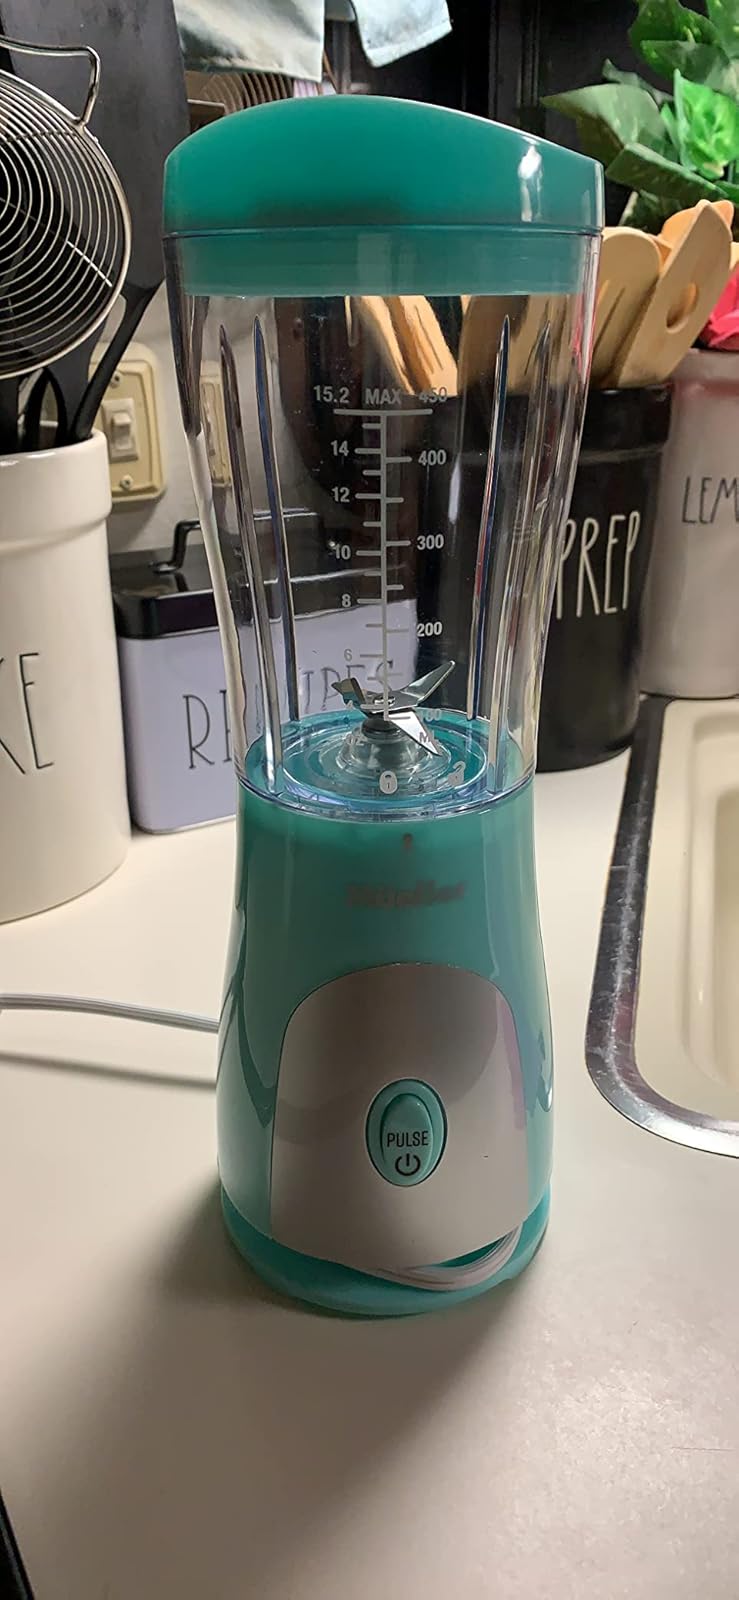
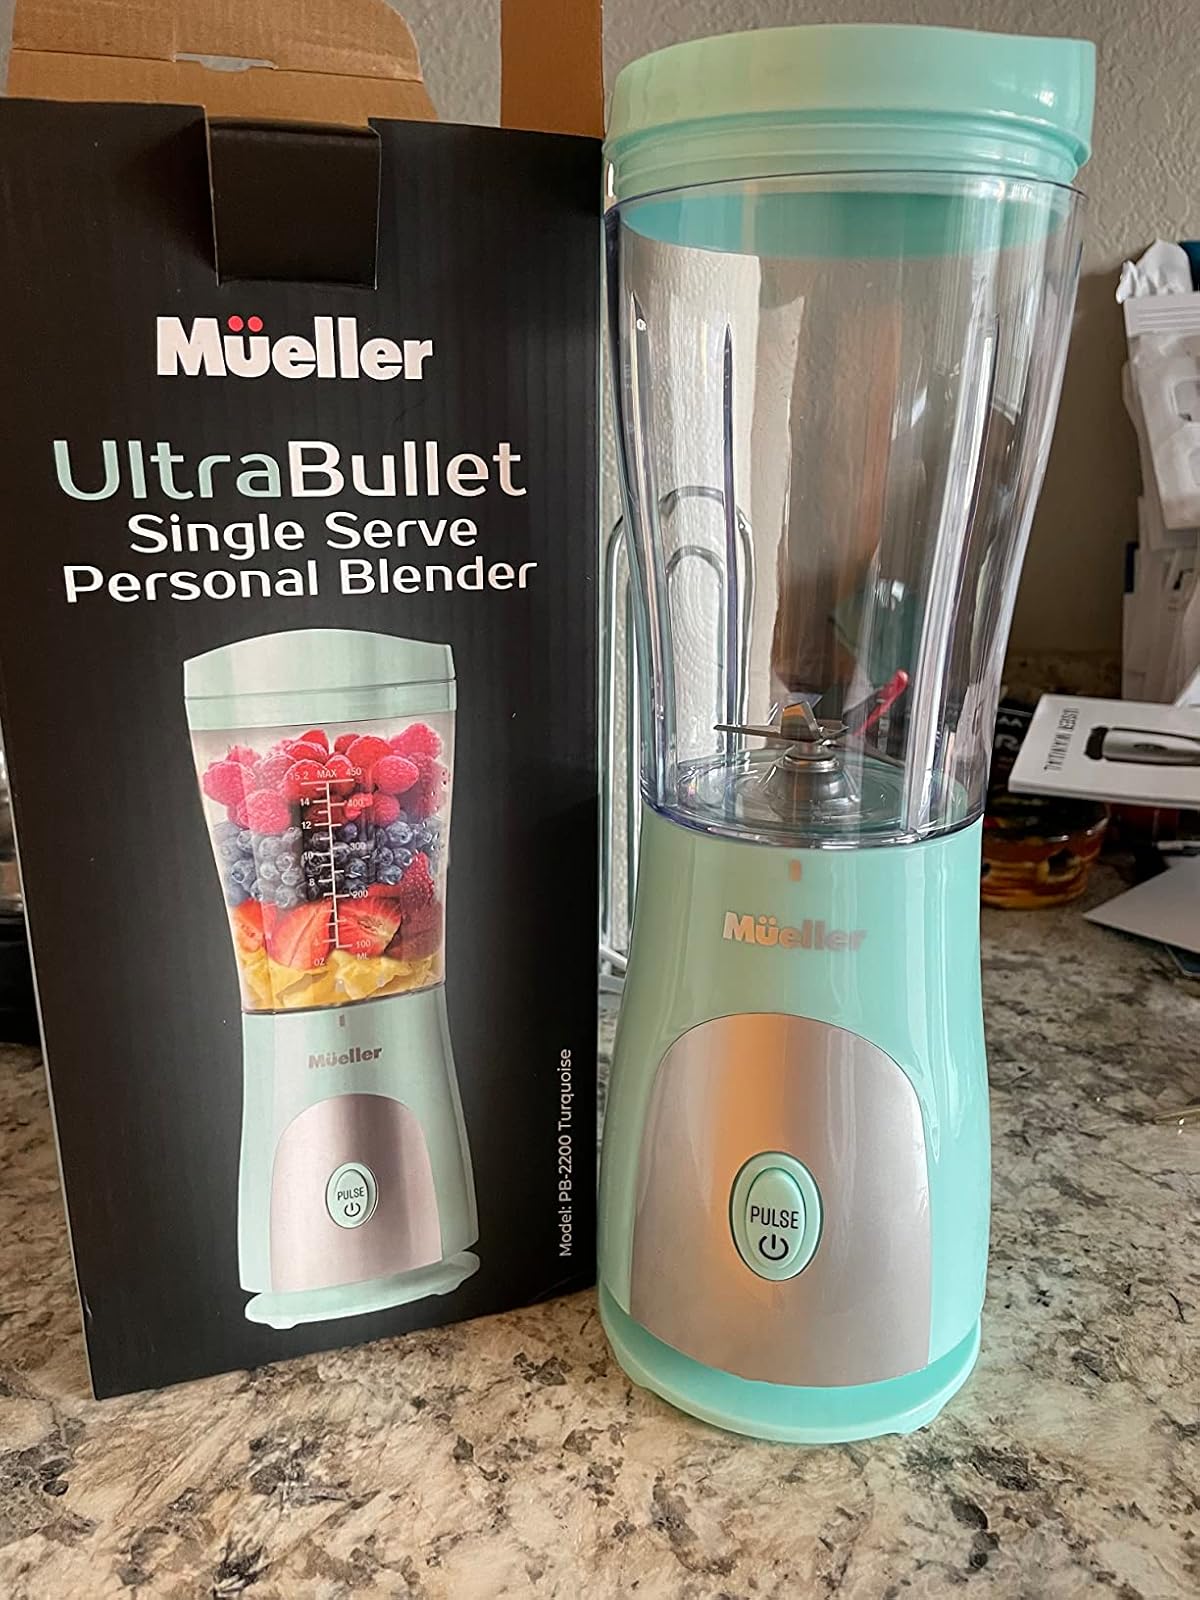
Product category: items_blender
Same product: yes